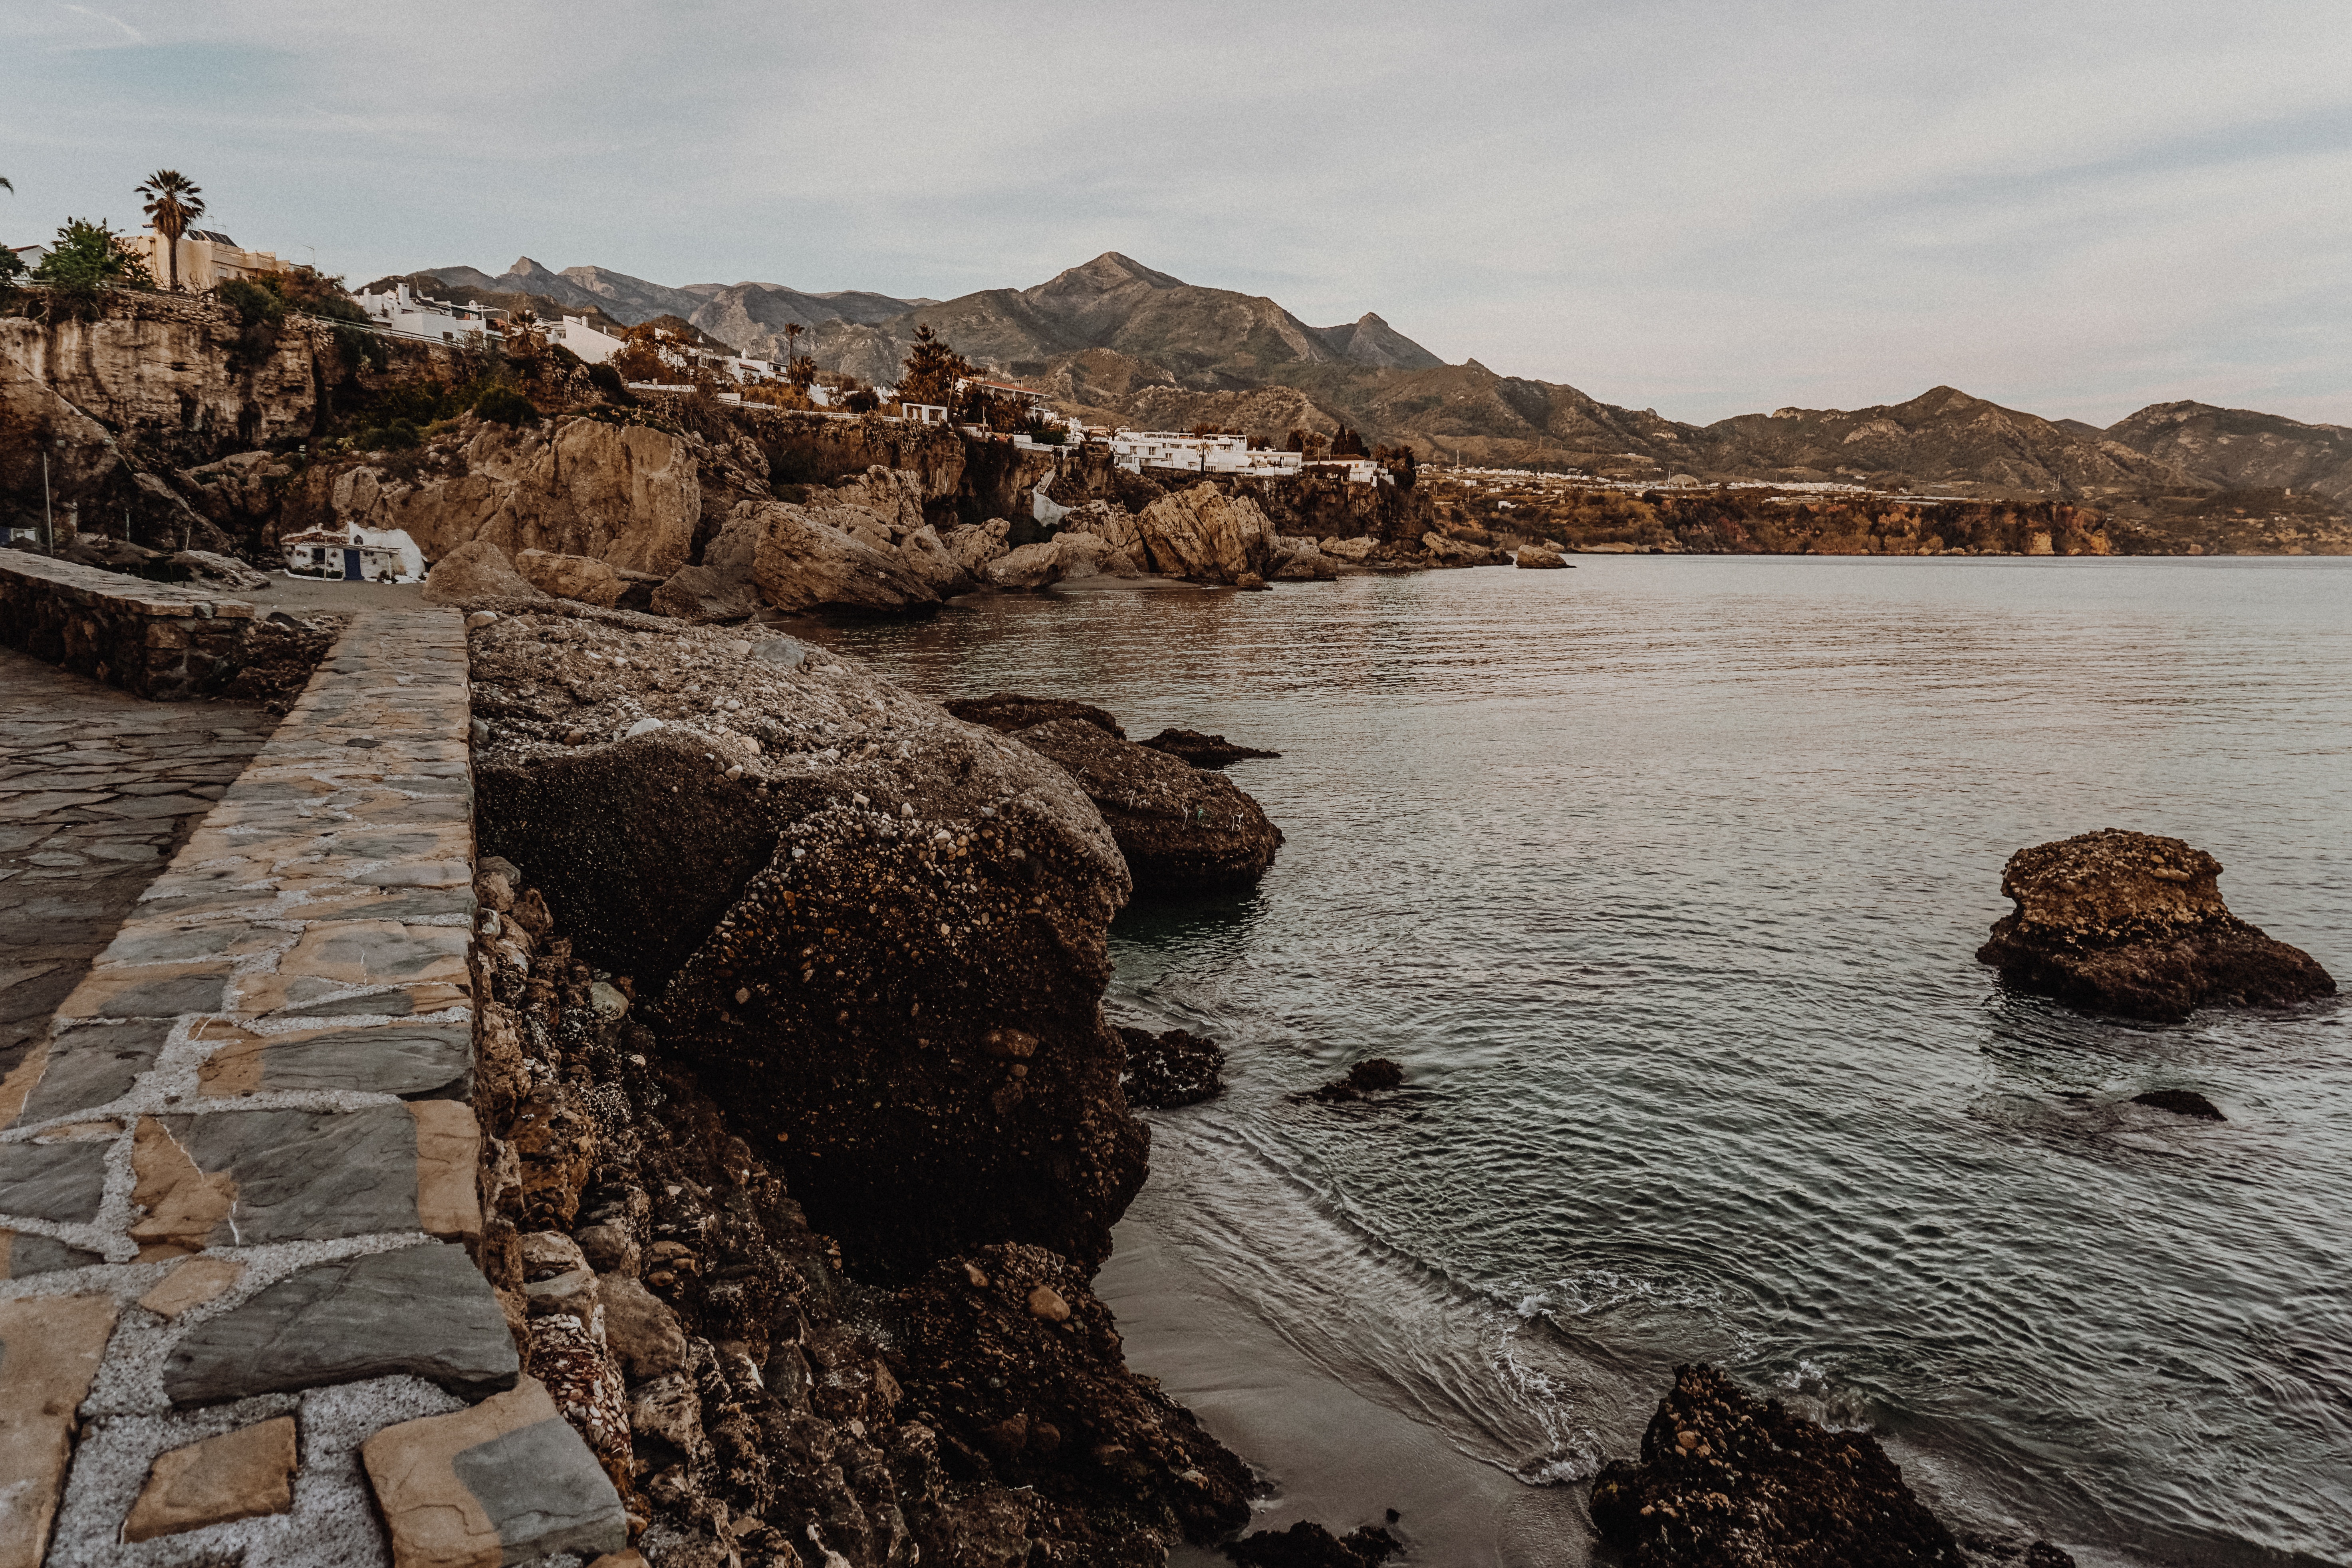
coast, sea, rock, shore, sky, coastal and oceanic landforms, water, ocean, promontory, headland, bay, landscape, cape, beach, cliff, mountain, cloud, Raised beach, tourism, klippe, formation